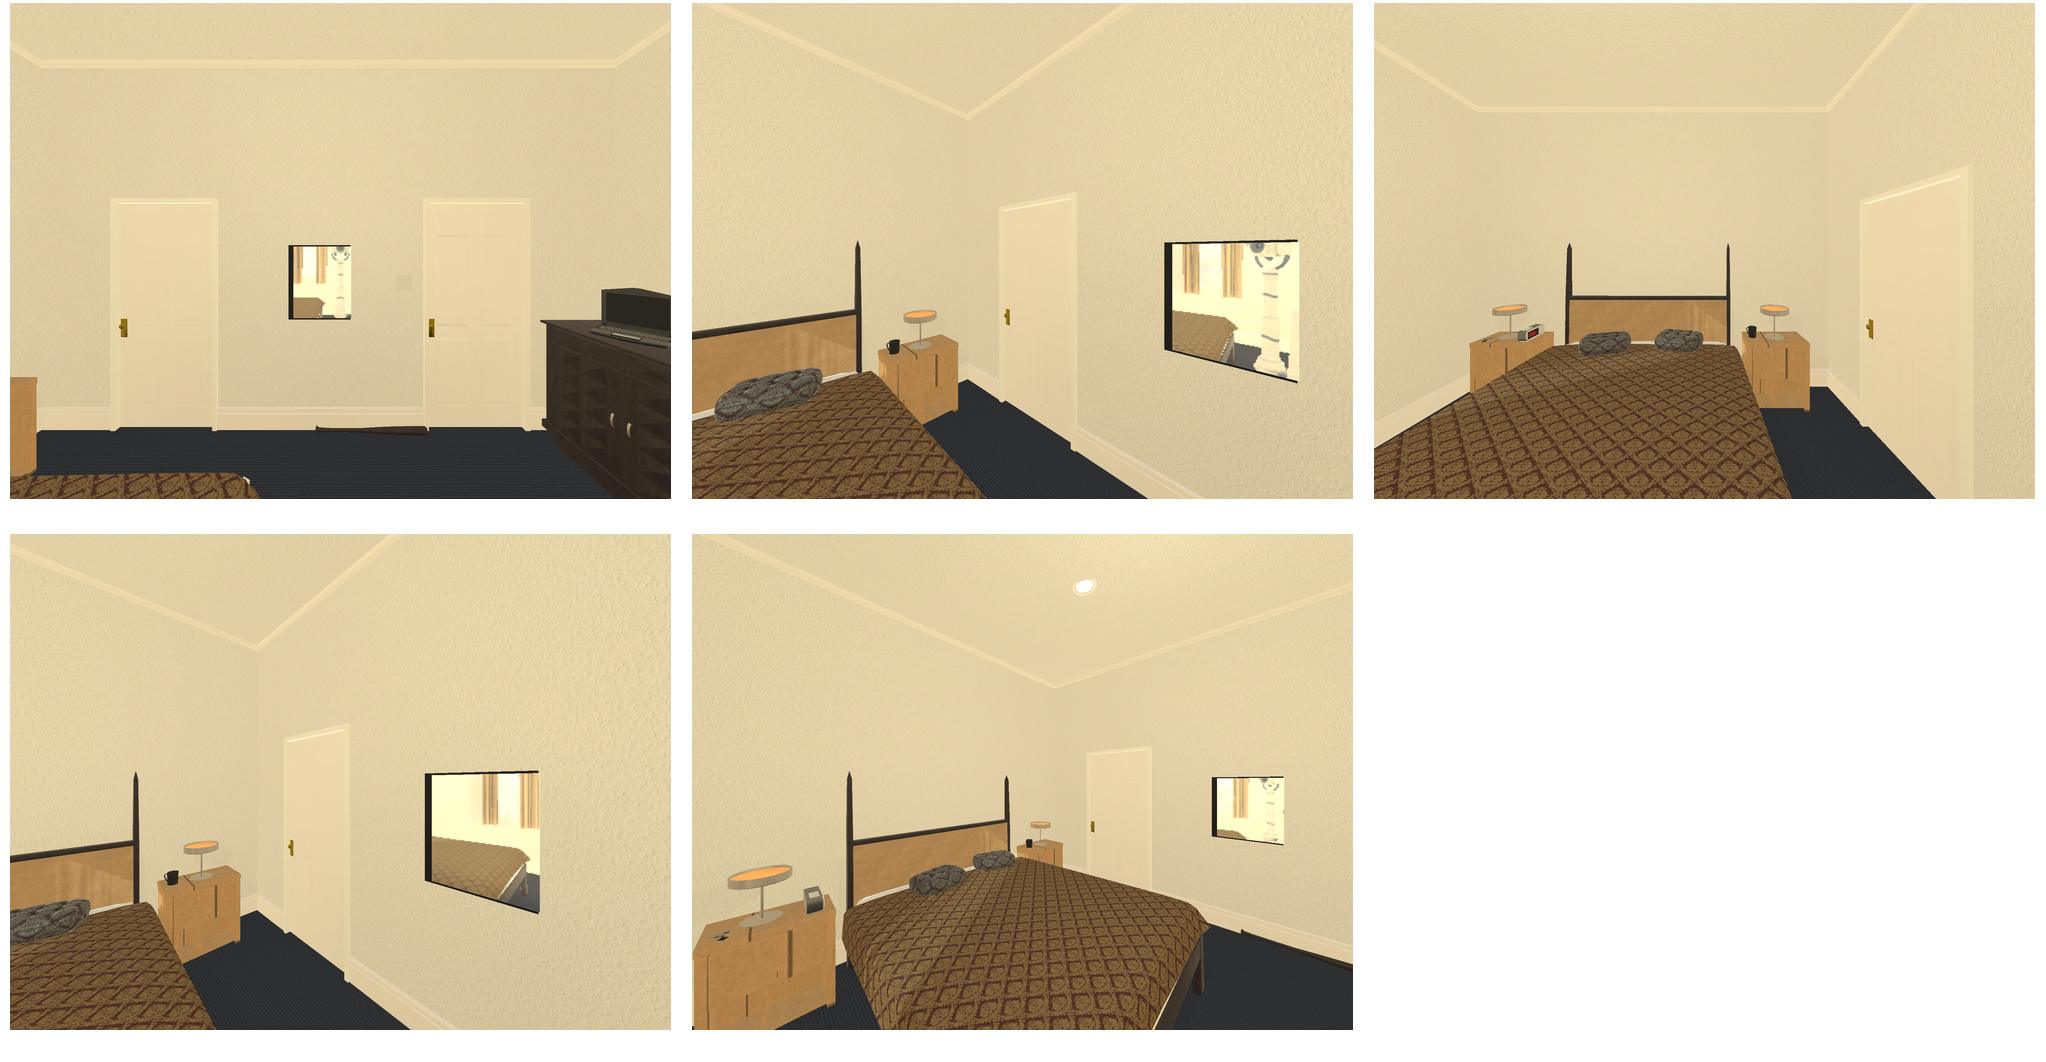Task instruction: Open the door.
Answer: {"task_instruction": "Open the door.", "nodes": ["handle", "door"], "edges": [{"functional_relationship": "openorclose", "object1": "handle", "object2": "door", "spatial_relations": ["left_of", "in_front_of", "close"], "is_touching": true}], "action_type": "pull", "function_type": "open_close_control"}